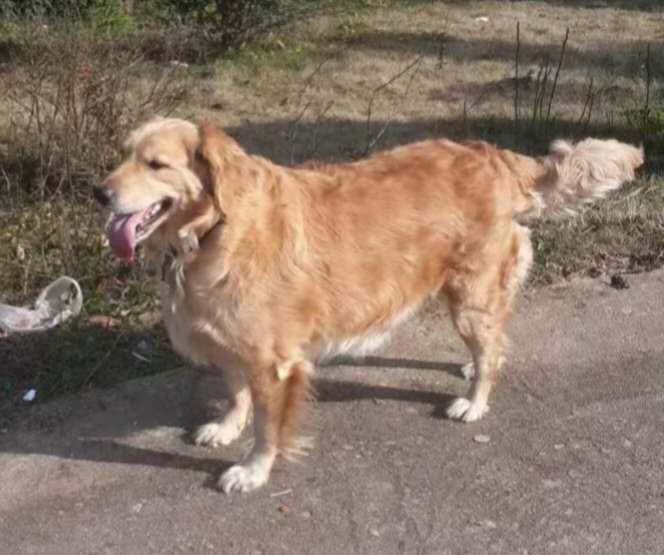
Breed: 5355-n000126-golden_retriever